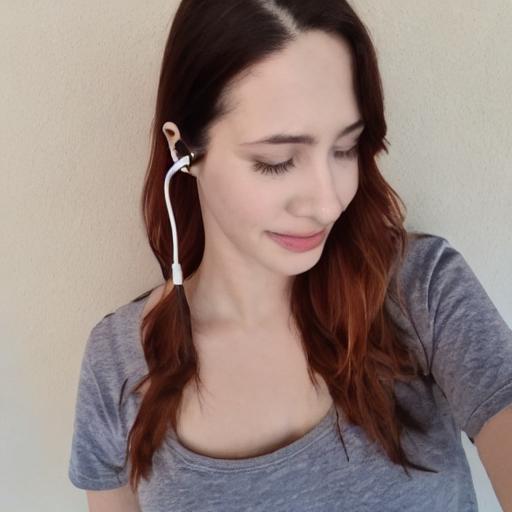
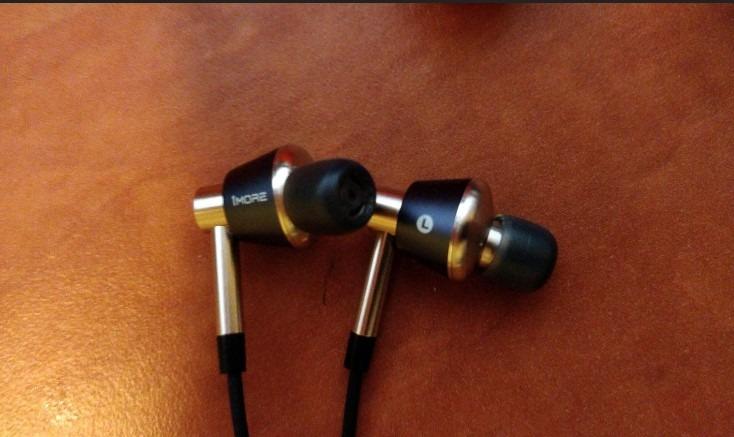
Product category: headphones
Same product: no